Iffa and Offa West

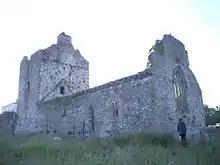
Cahir Abbey, 2007.

William de Camville (born about 1142, from Leicestershire, England, died about 1208) married Albreda Marmion (born about 1150) about 1164 when she was just 14 years old. She was the daughter of Geoffrey Marmion. They had a son, Geoffrey de Camville who was born about 1182, in Leicestershire, England. Geoffrey married Felicia (who was born about 1190) about 1206 when she was just 16 years old. He enters Irish records some time prior to his marriage.